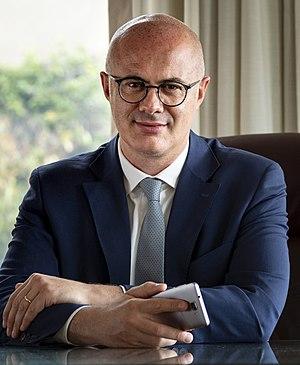
Federico D'Incà est un homme politique italien.